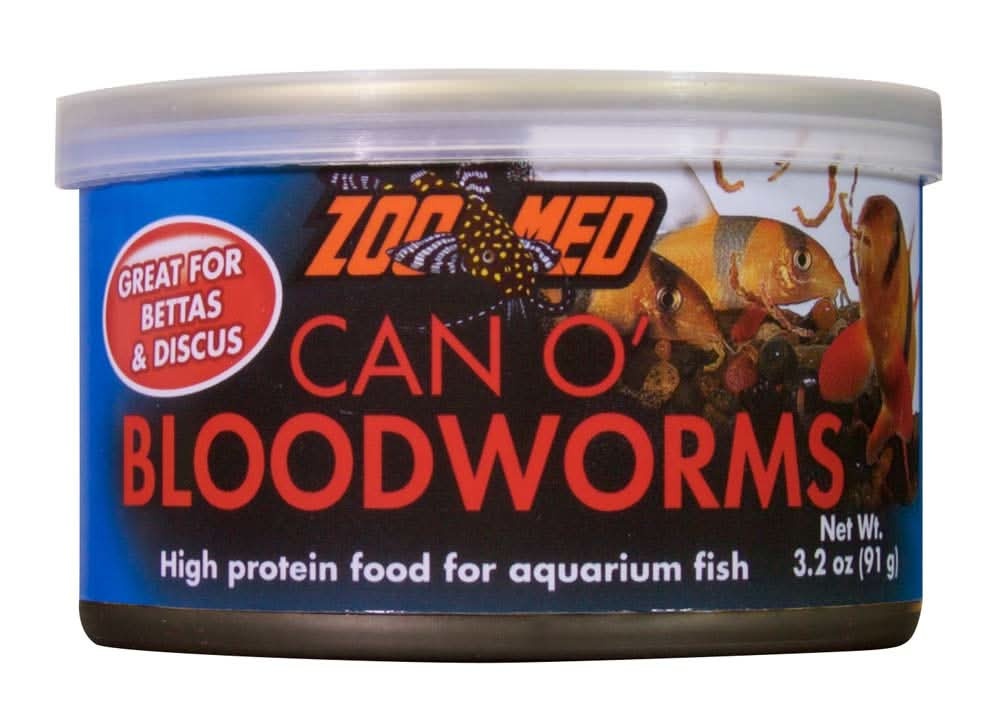
Zoo Med Can O' Bloodworms Freeze-Dried Fish Food 3.2 oz
Brand: Zoo Med
Zoo Meds Can O' Bloodworms feature fresh Bloodworms that are cooked in the can to lock in nutrients. They are excellent for all aquarium fish and invertebrates including Bettas, Angelfish, Discus, Catfish, Loaches, etc. They are also great for getting your fish into breeding condition.
Category: Animals & Pet Supplies > Pet Supplies > Fish & Aquatic Supplies > Fish Food > Frozen Food